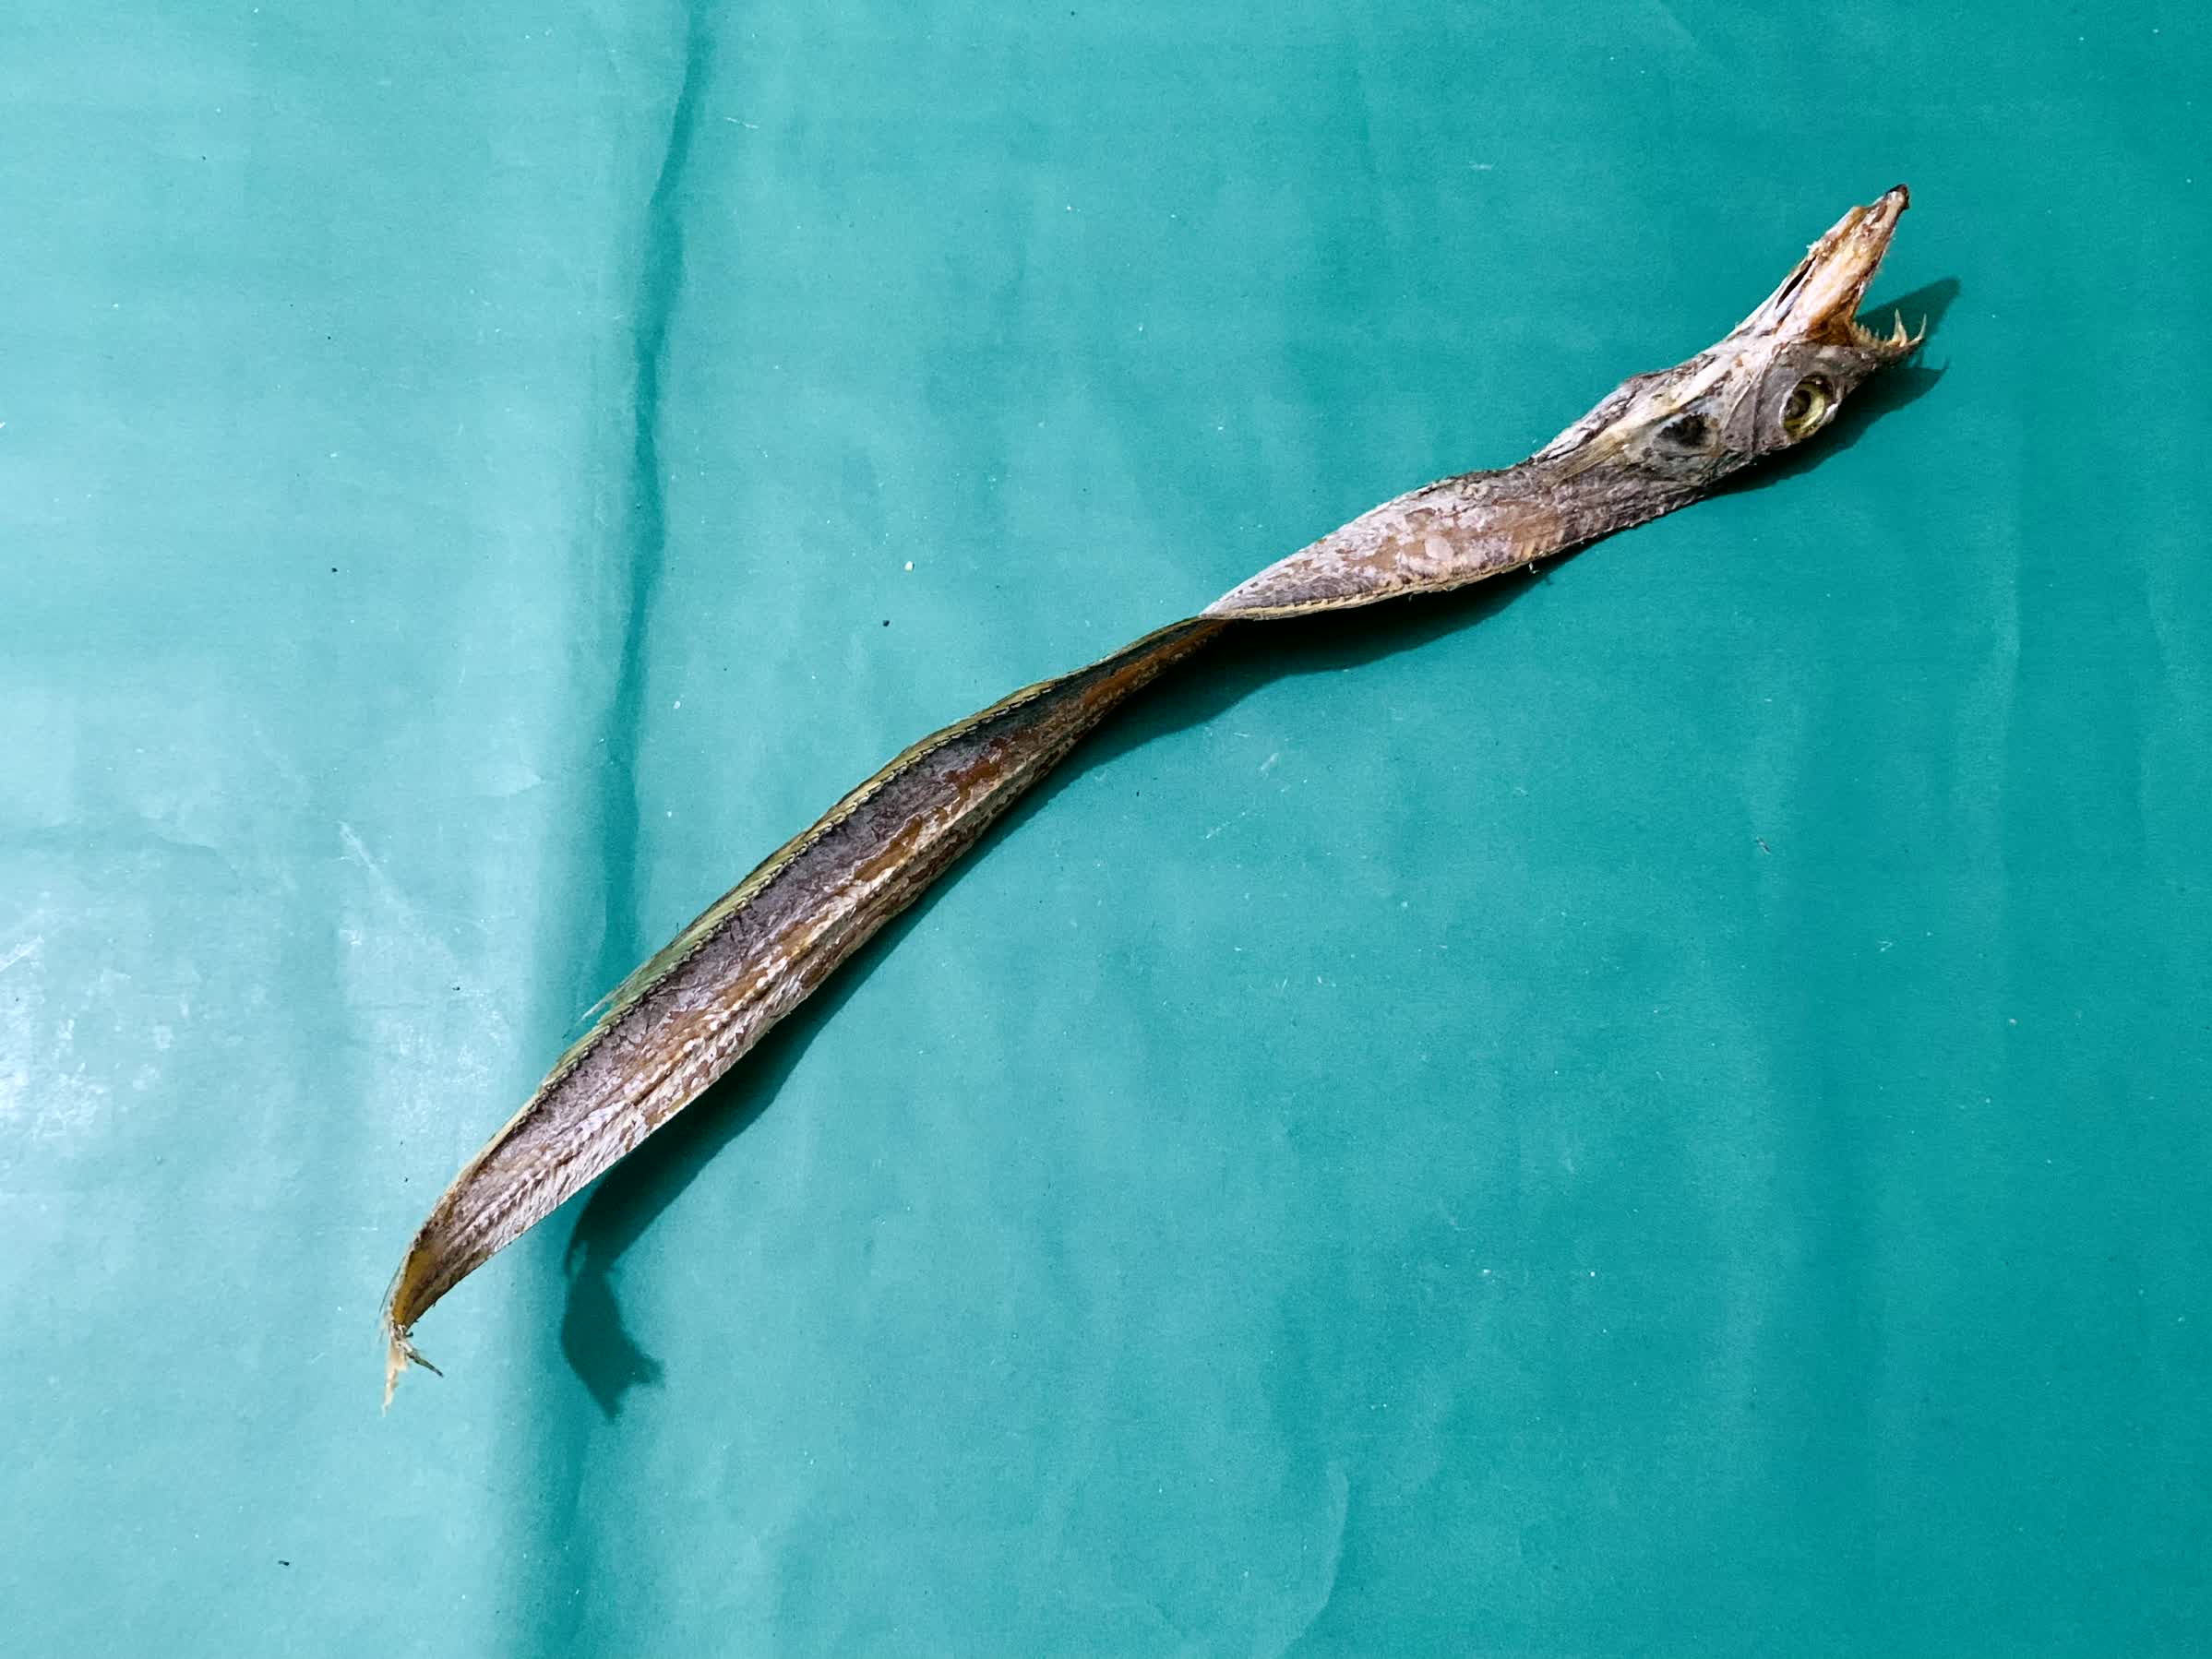
Species: Churi